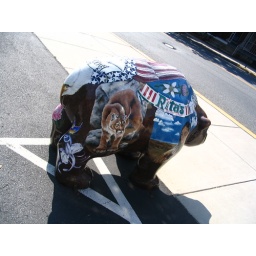
A tatoo'd bear outside a rita's ice cream near the farmer's market